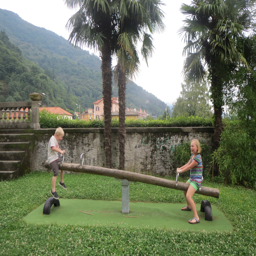
the kids found this old see saw in a park .